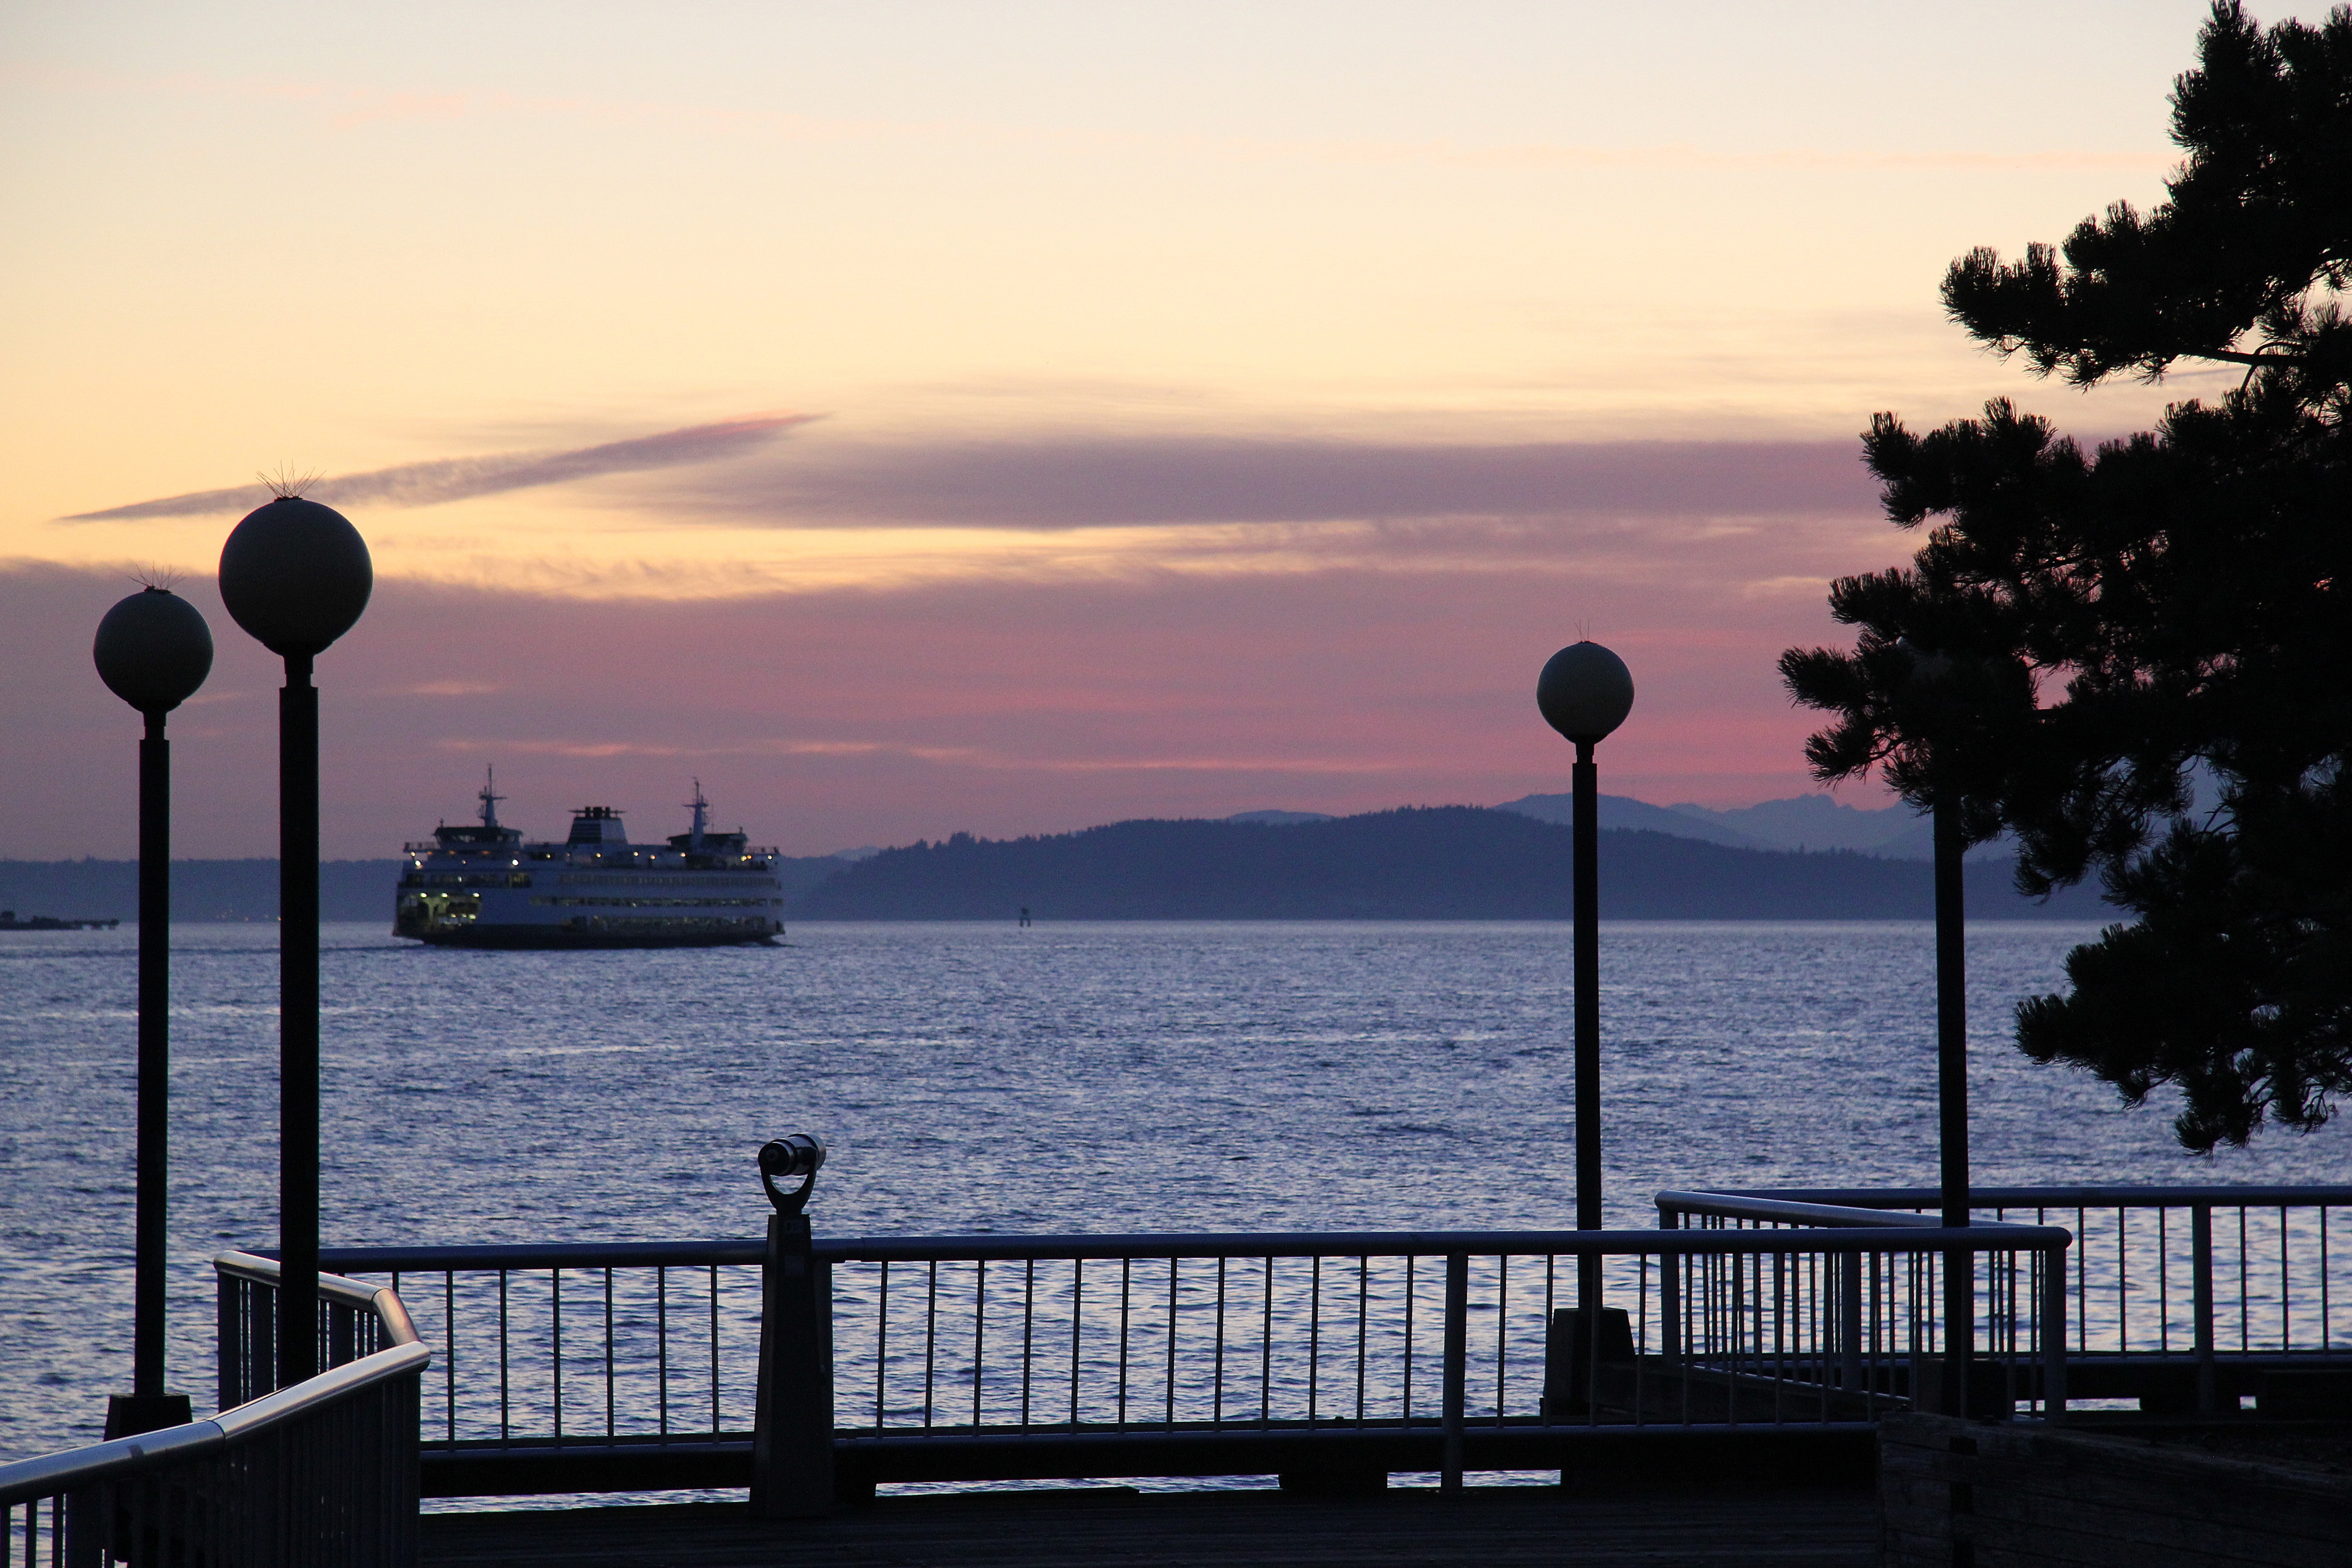
sea, ocean, horizon, cloud, sky, sunrise, sunset, skyline, morning, view, dawn, pier, ship, dusk, evening, reflection, seattle, ferry